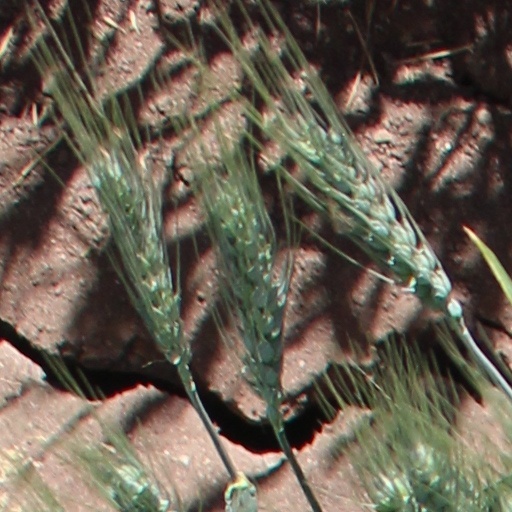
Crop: wheat